Willoughby, New South Wales

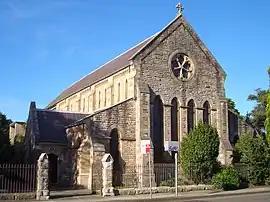
St Stephens Anglican Church

Willoughby is a suburb located on the lower North Shore of Sydney, in the state of New South Wales, Australia 8 kilometres north of the Sydney central business district, in the local government area of the City of Willoughby.